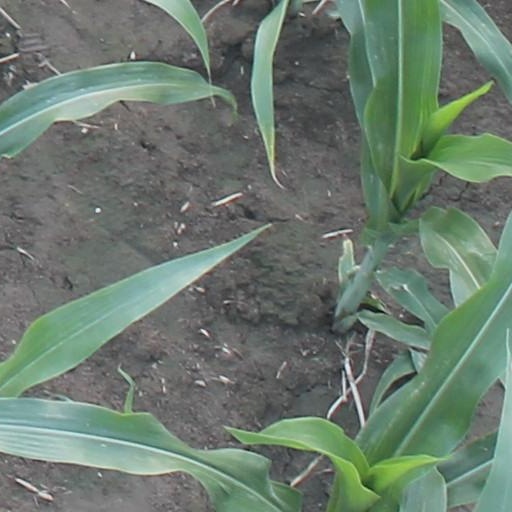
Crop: maize; corn